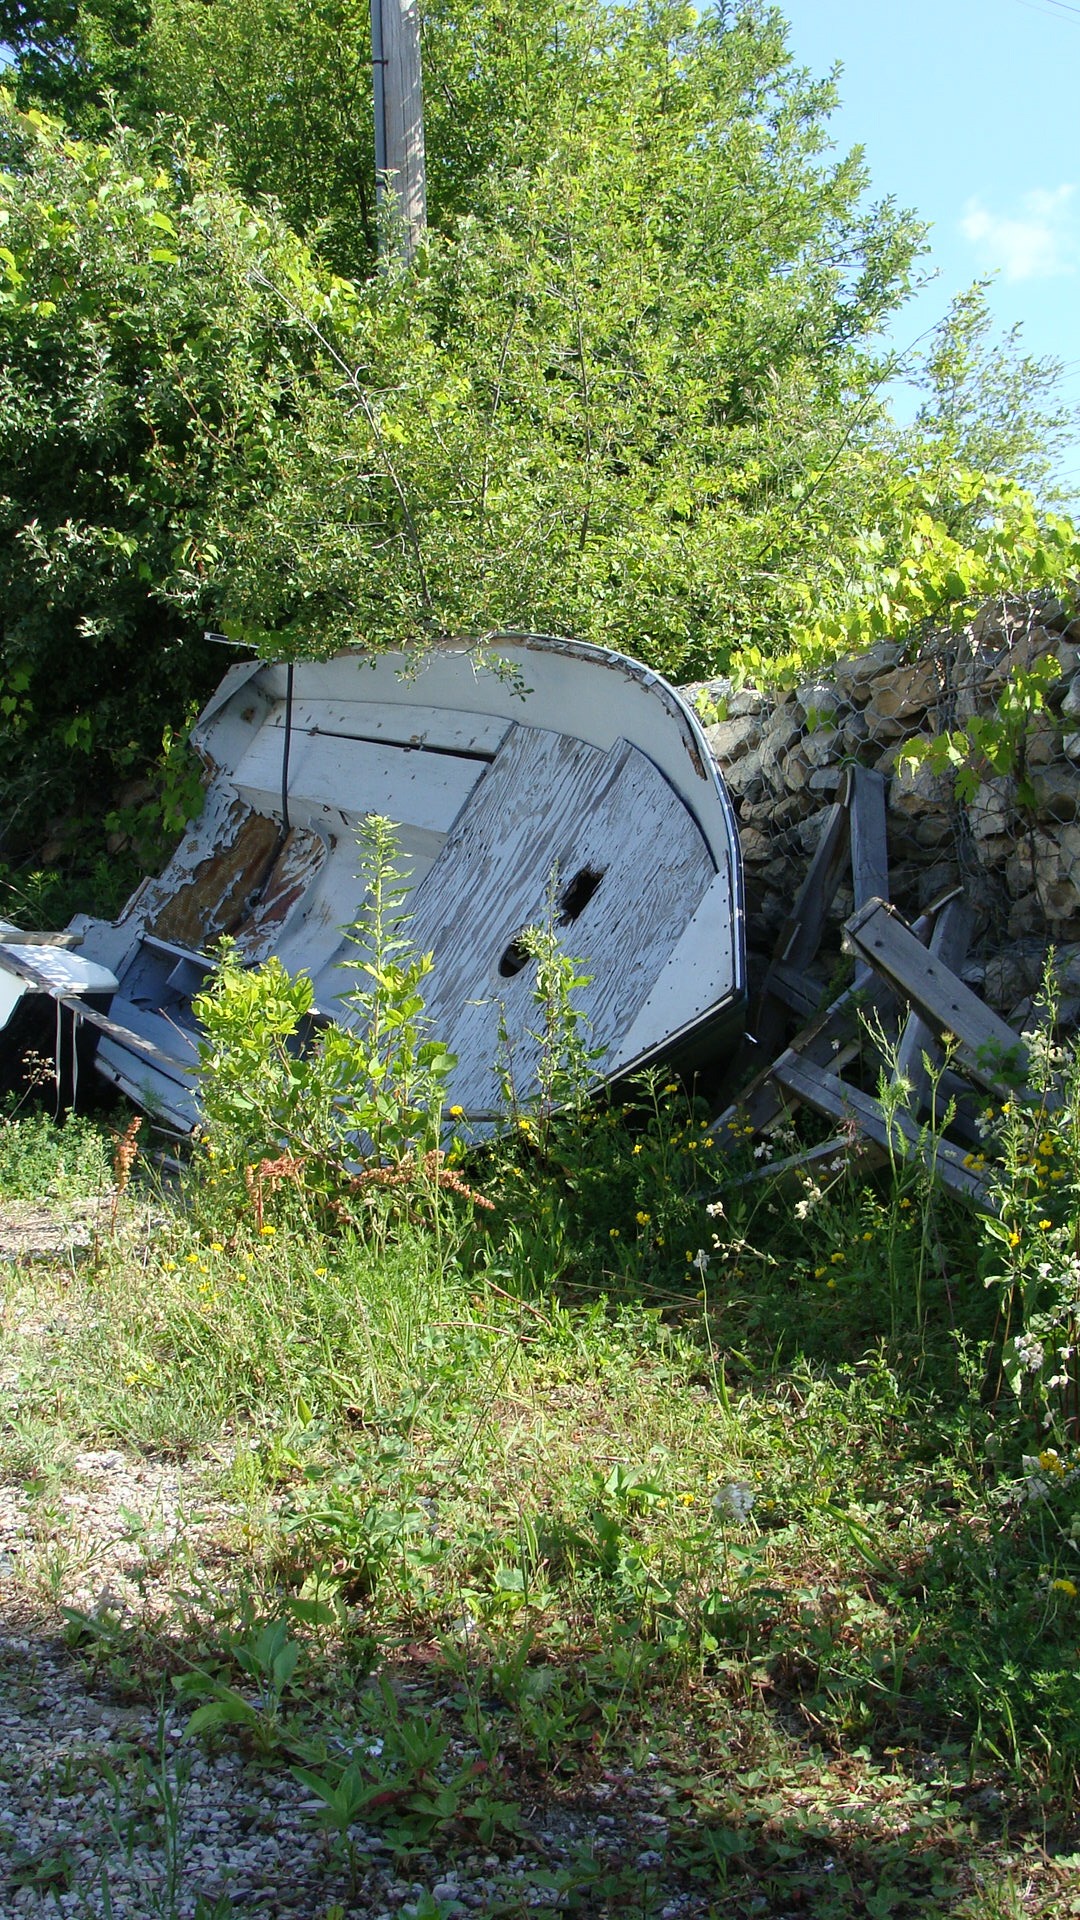
tree, boat, house, lake, summer, backyard, garden, damage, yard, rural area, broken down boat, shadow pattern, rough wood